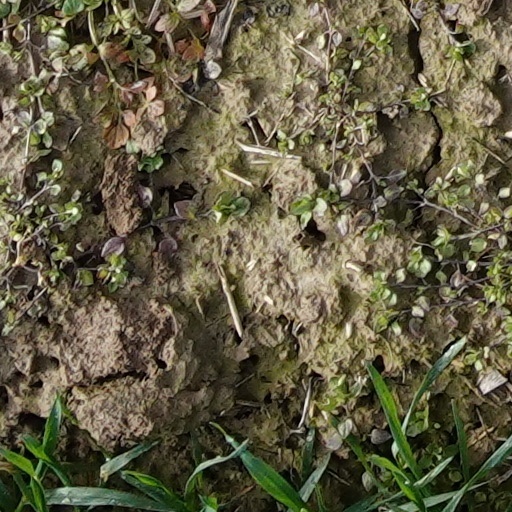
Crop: wheat